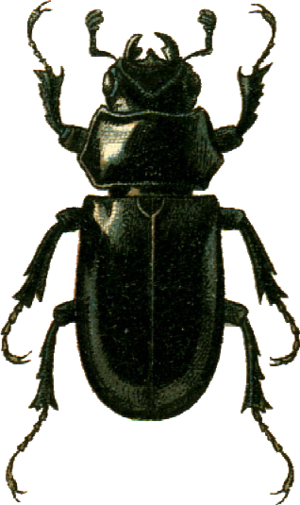
This file has been extracted from another file&#x3a